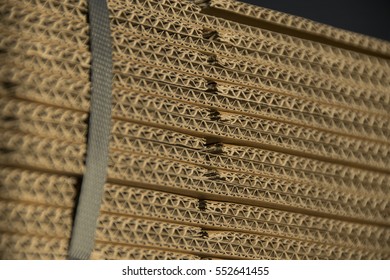
Label: cardboard